A Gnome There Was

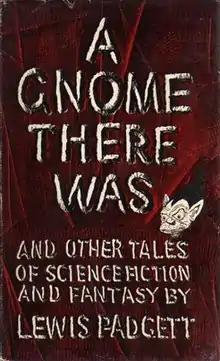
Dust-jacket from the first edition

A Gnome There Was is a collection of science fiction and fantasy stories by American writers Henry Kuttner and C. L. Moore, published under their Lewis Padgett pseudonym by Simon & Schuster in 1950. No other editions were issued.